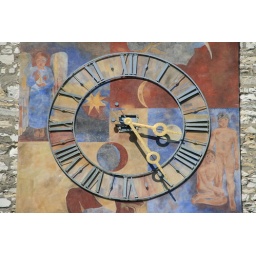
A clock tower in Schaffhausen, Northeastern Switzerland.